Nordlaguna

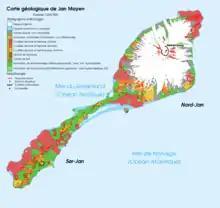
Map of Jan Mayen

Nordlaguna is a lagoon on the island of Jan Mayen. It is the second largest lake of Jan Mayen, after Sørlaguna, and is located in the central part of the island, near the bay of Stasjonsbukta. It was possibly formed by an eruption of Beerenberg volcano in 1732. Before isolation from the ocean 220 calyr BP what is now the Nordlaguna basin was a marine bay for about 2200 years. Before this, in a timespan between 2200 and 2400 calyr BP, it was mostly isolated from the ocean. This lake or lake-like period was preceded by at least 300–400 years of marine conditions.